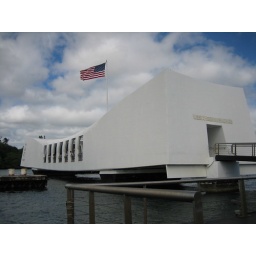
This is the USS Arizona Memorial building that spans the sunken ship (which is a tomb to over 1000 sailors).